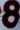
Number: 8